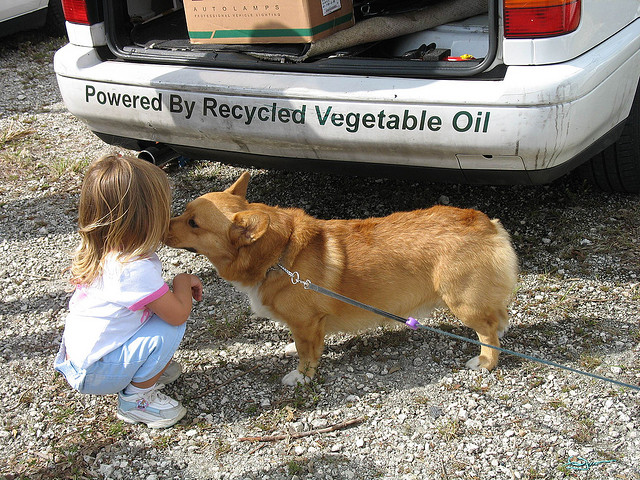
user: Given an image and a question. Answer the question in a short answer. Question: What fuels the car? Short Answer:
assistant: vegetable oil